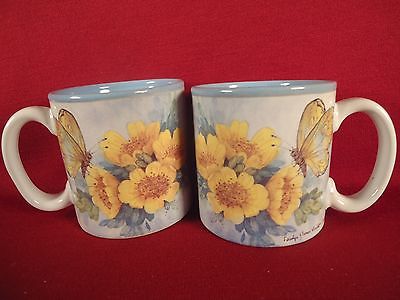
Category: mug